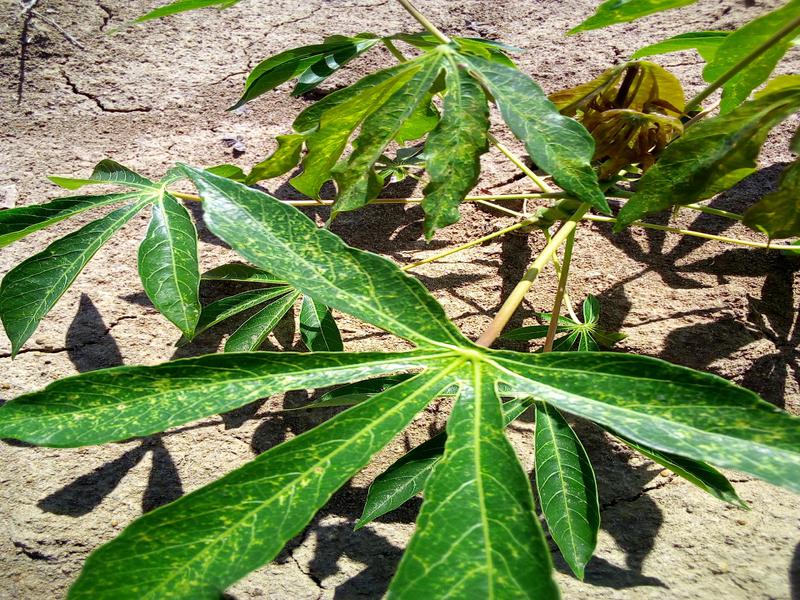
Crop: cassava
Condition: green_mottle